Downtown Tampa

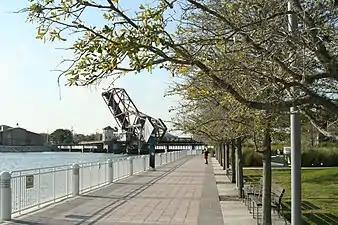
The Riverwalk alongside Curtis Hixon Park

The Tampa Riverwalk is a 2.4 mile long walking and biking trail that winds along the edge of Tampa's downtown, running along the Hillsborough River and the Garrison Channel from the Channel District on the southeast end to Waterworks Park to the northwest. The Riverwalk's wide pathways, boardwalks, and bridges connect most of Tampa's waterfront parks, attractions, sports and entertainment venues, and hotels, including the Tampa Convention Center, Amalie Arena, the Straz Center, and many others.